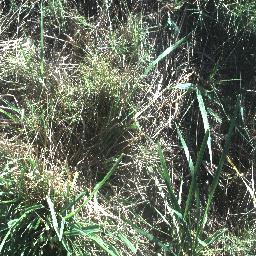
Label: negative